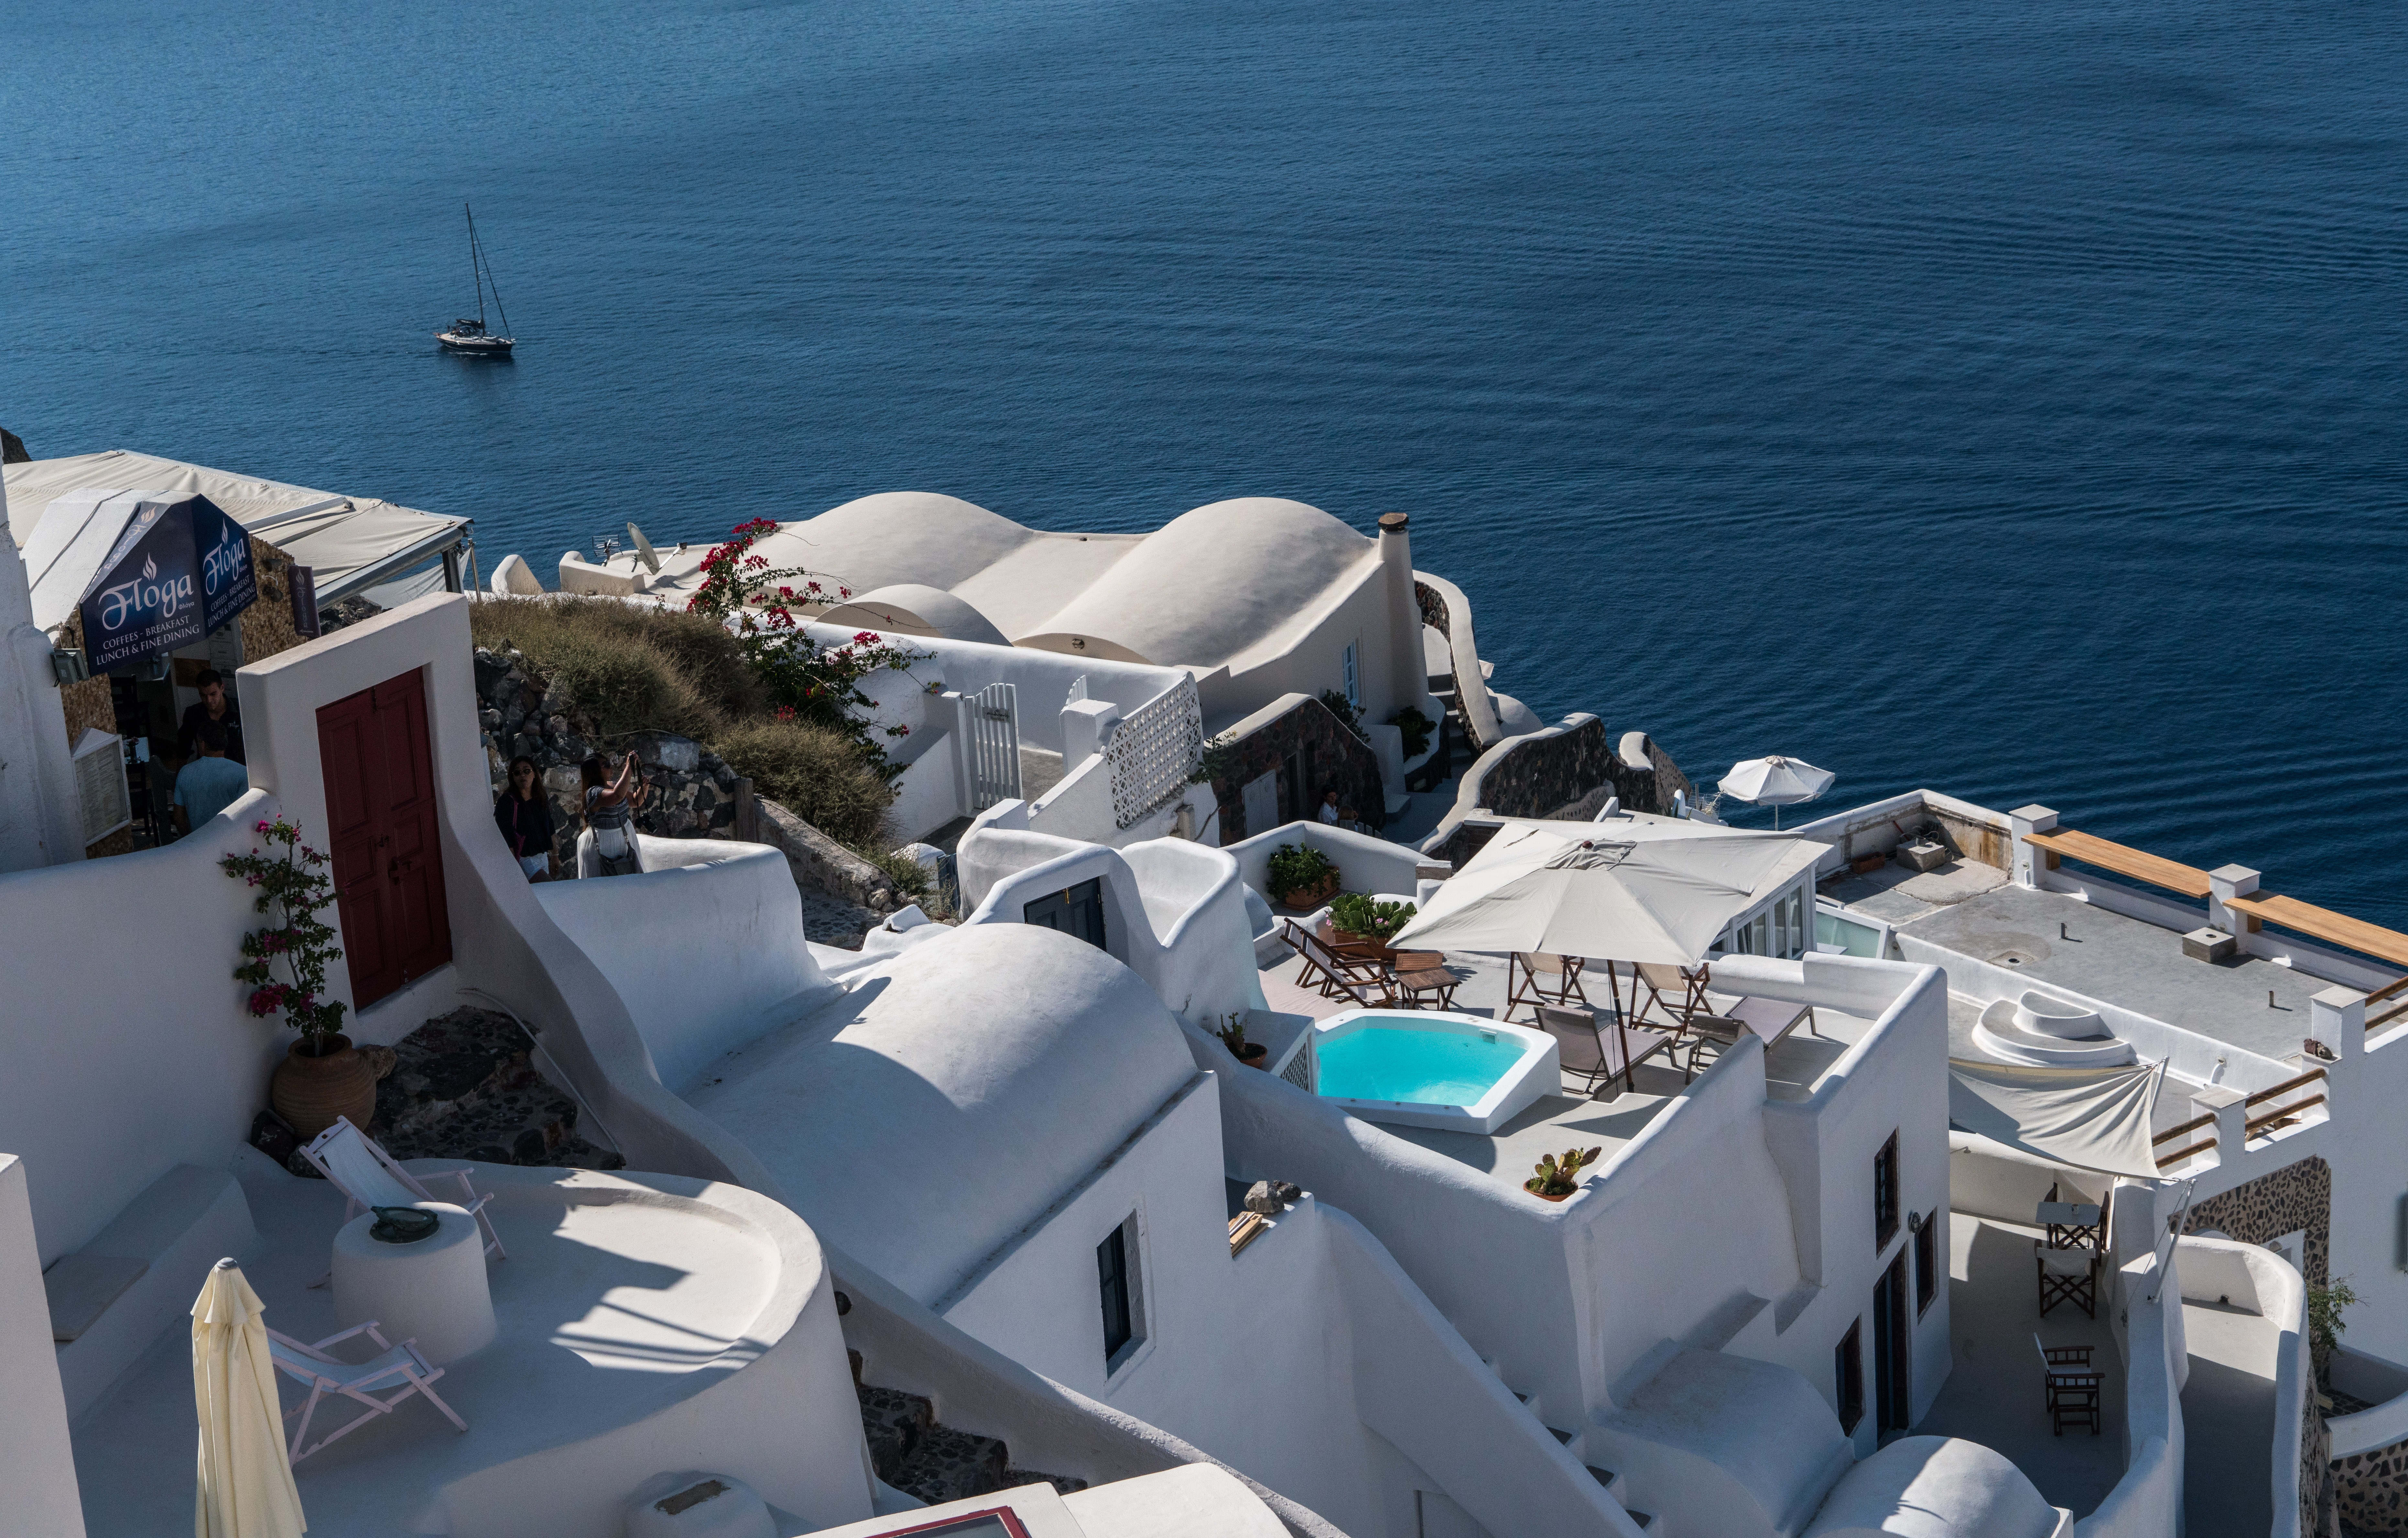
landscape, sea, water, nature, outdoor, boat, ship, summer, tourist, travel, cliff, europe, greek, mediterranean, vehicle, yacht, island, tourism, santorini, greece, watercraft, passenger ship, oia, luxury yacht